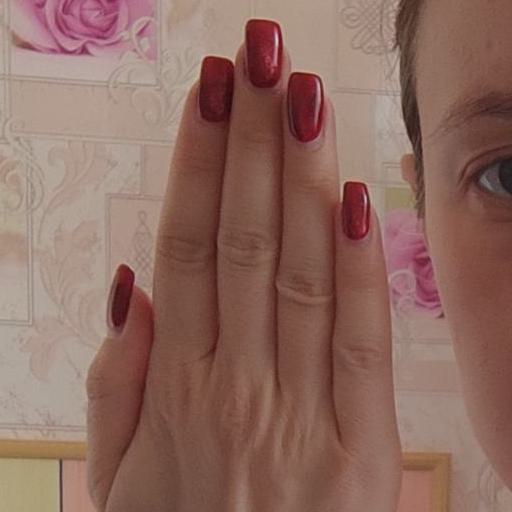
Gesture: stop_inverted